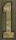
Number: 1